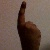
The image shows a hand gesture representing the number 1 in Indian Sign Language.